Freeform Five

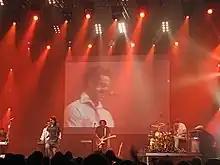
FreeformFive

Freeform Five became known for their remix of Isolee's "Beau Mot Plage" in 1999.